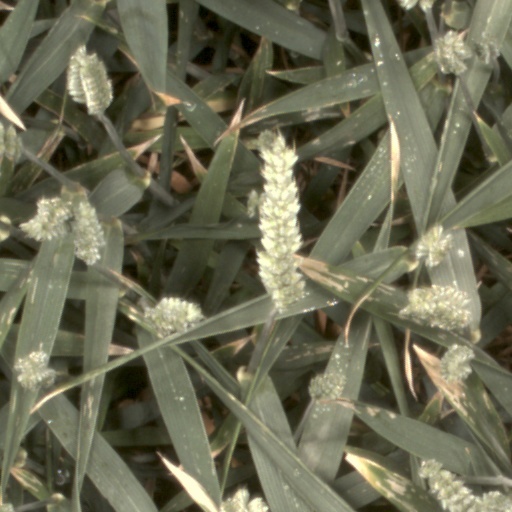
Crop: wheat